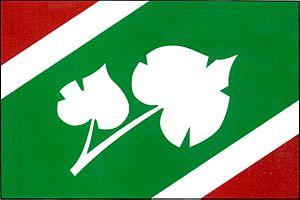
Tatobity est une commune du district de Semily, dans la région de Liberec, en République tchèque. Sa population s'élevait à 562 habitants en 2019.